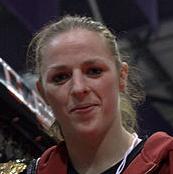
Age: 24